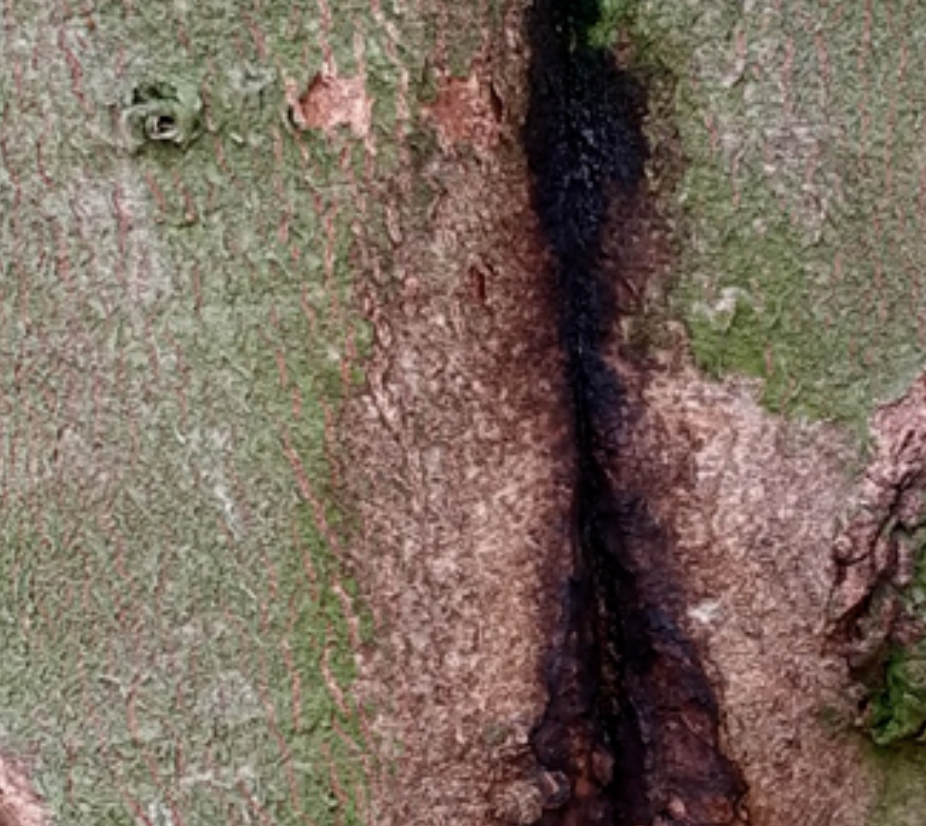
Label: stem_cracking_ gummosis